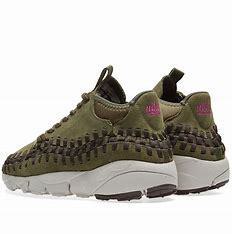
Brand: Nike
Model: Air Footscape Woven Chukka